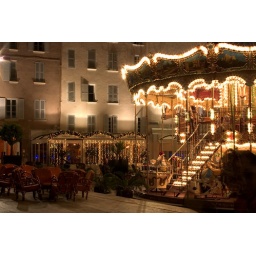
The little black girl in the right bottom corner was playing to be on the photo. She was really funny :oD